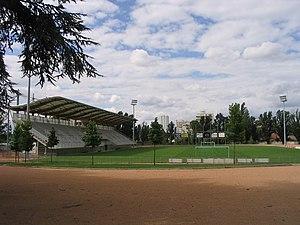
Le Racing Club Vichy Rugby est un club de rugby à XV français basé à Vichy, dans le département de l'Allier. Il évolue actuellement en Fédérale 2.